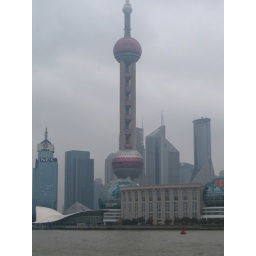
The television tower in PuDong